Carnarvon, Western Australia

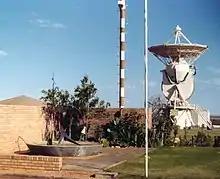
NASA Tracking Station

From 1964 to 1965, 12 sounding rockets were launched from Carnarvon to a maximum altitude of .